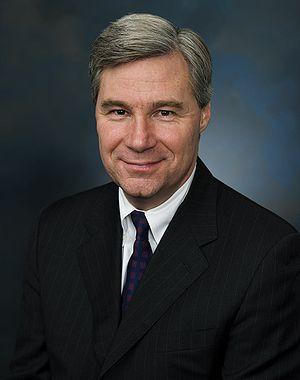
Depuis la création des États-Unis en 1790, l'État de Rhode Island élit deux sénateurs, membres du Sénat fédéral.